Arende

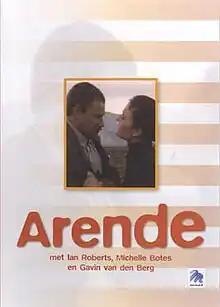
Cover for the dvd release of Arende.

Arende, also known as Cape Rebel, was a television mini-series and historical drama about the Second Boer War, as experienced by two fictional characters: Sloet Steenkamp (played by Ian Roberts), a rebellious Boer farmer, and James Kerwin (played by Gavin van den Berg), a Captain with the British Army.